Urocerus gigas

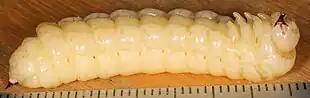
Larva

"Urocerus gigas" is a wood-boring insect that attacks softwoods of freshly felled logs/unhealthy trees. The species lives in discrete tunnels, frequently filled with hard-packed coarse fibrous frass, hard to dig out from tunnels. The tunnels are large, round and discrete, between in diameter. Both sexes have a chitinous spike emerging from the abdomen, derived from the last segment, which is found in all woodwasps. However, unlike in true wasps, the projection is harmless and the insect cannot sting.